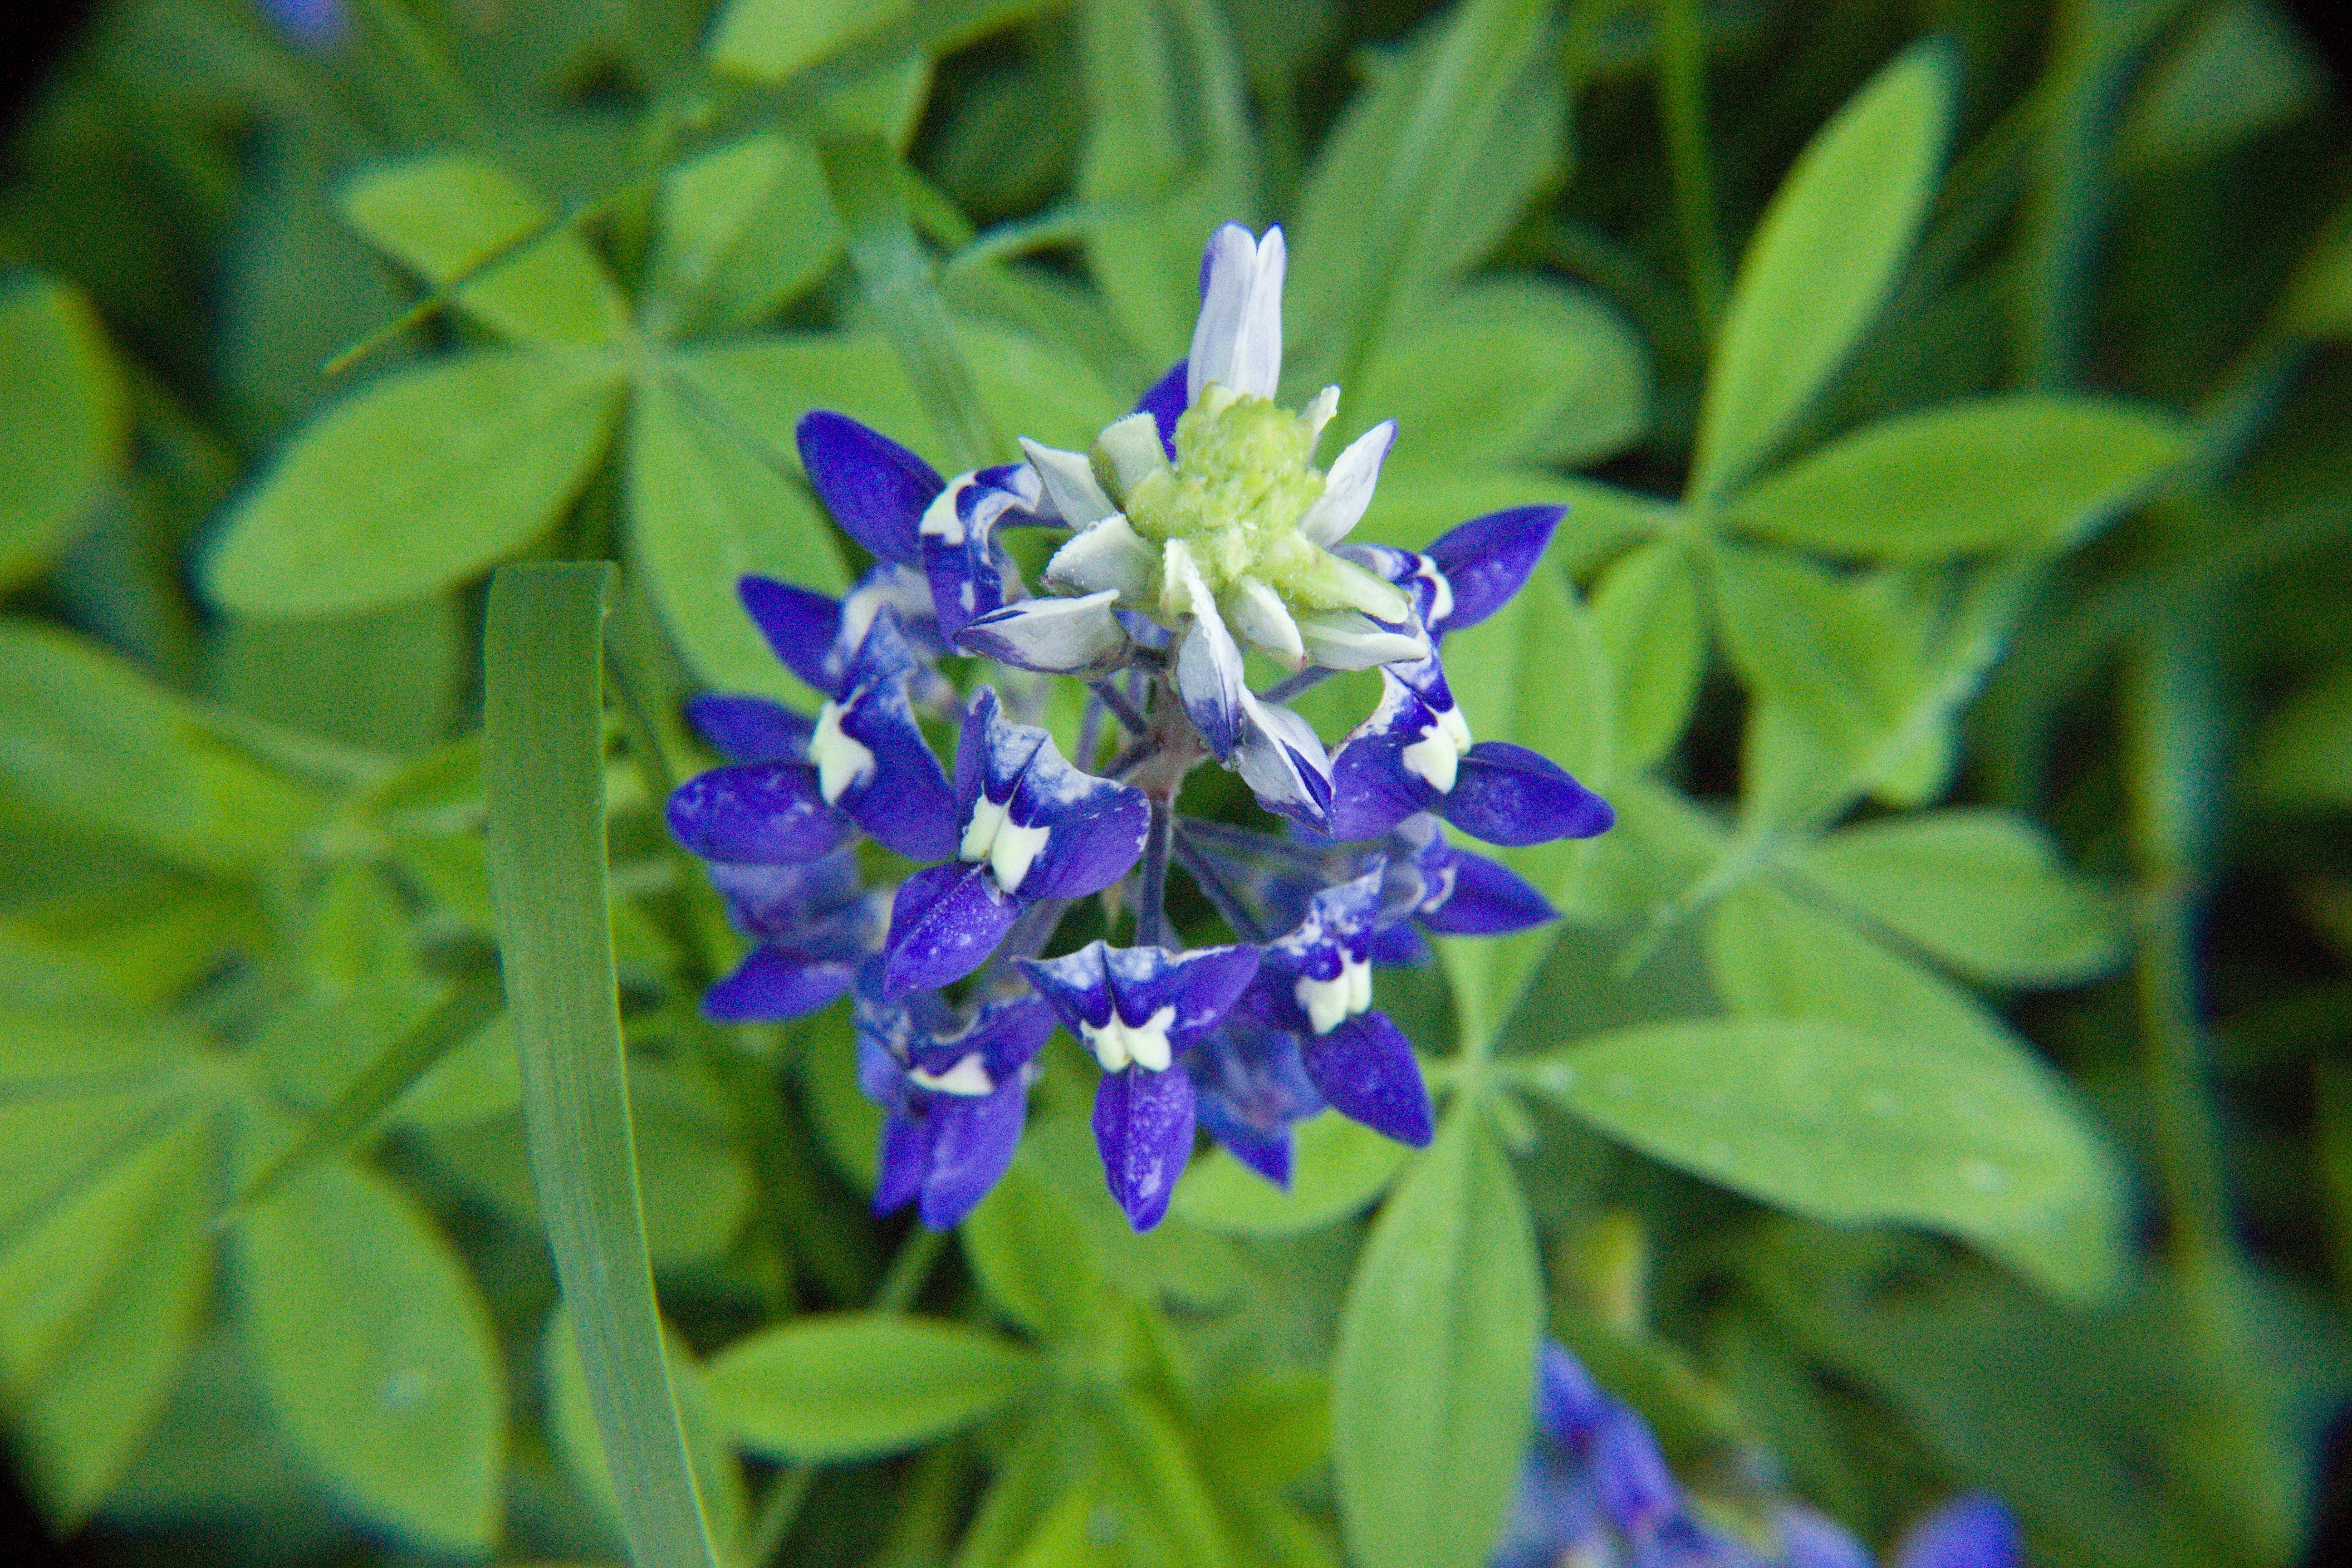
landscape, nature, blossom, plant, flower, wild, spring, green, herb, peaceful, botany, blue, flora, season, wildflower, native, bluebonnet, springtime, texas, refreshing, lupin, flowering plant, dayflower, bellflower family, land plant, dayflower family